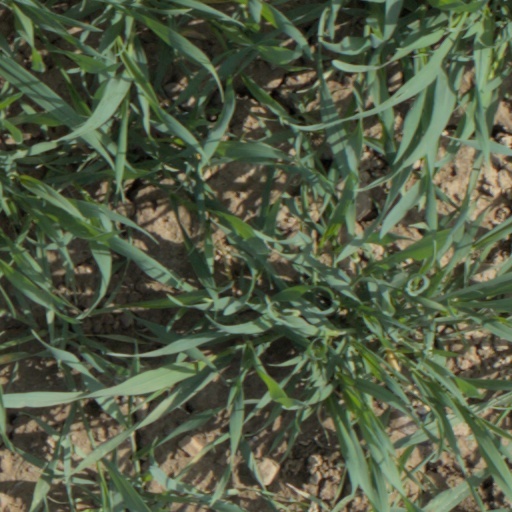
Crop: wheat